River Ardle

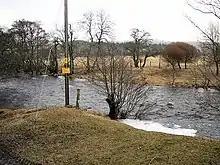
River Ardle in spate, downstream from Kirkmichael

The River Ardle is a tributary of the River Ericht. It runs for through Strathardle in Perthshire, Scotland. It is a salmon and trout river.